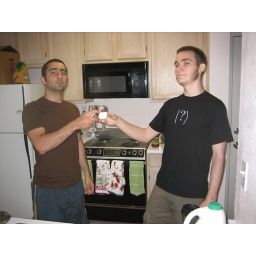
Pedram and I decided to drink 12 glasses of water tonight in the interest of waking up early.